Gulf of Suez Rift

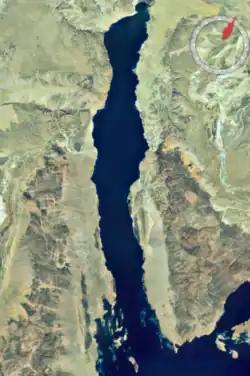
Satellite image of the Gulf of Suez, dark outcrops of the Precambrian Arabian-Nubian Shield and linear rift structures are clearly visible on both sides of the gulf

The Gulf of Suez Rift is a continental rift zone that was active between the Late Oligocene ( 28 Ma) and the end of the Miocene (c. 5 Ma). It represented a continuation of the Red Sea Rift until break-up occurred in the middle Miocene, with most of the displacement on the newly developed Red Sea spreading centre being accommodated by the Dead Sea Transform. During its brief post-rift history, the deepest part of the remnant rift topography has been filled by the sea, creating the Gulf of Suez.